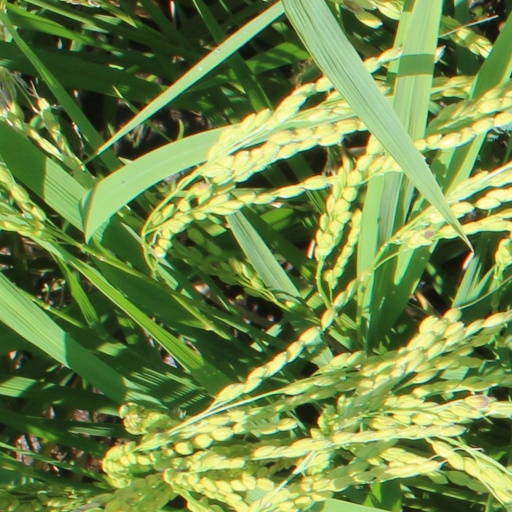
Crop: rice